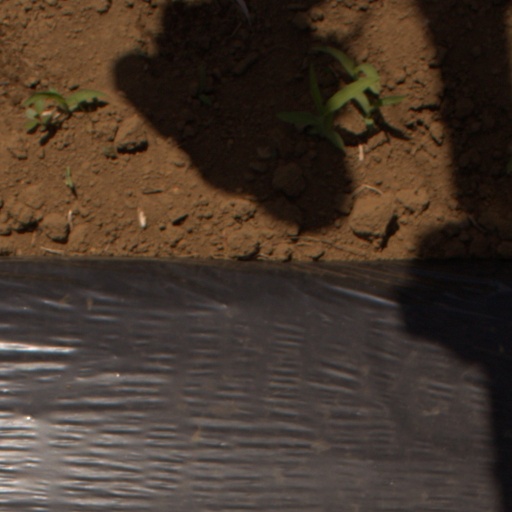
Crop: Jerusalem artichoke